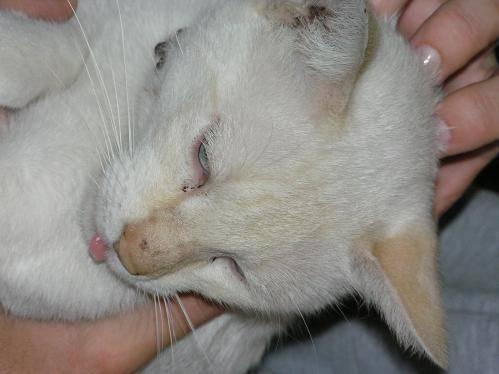
cat